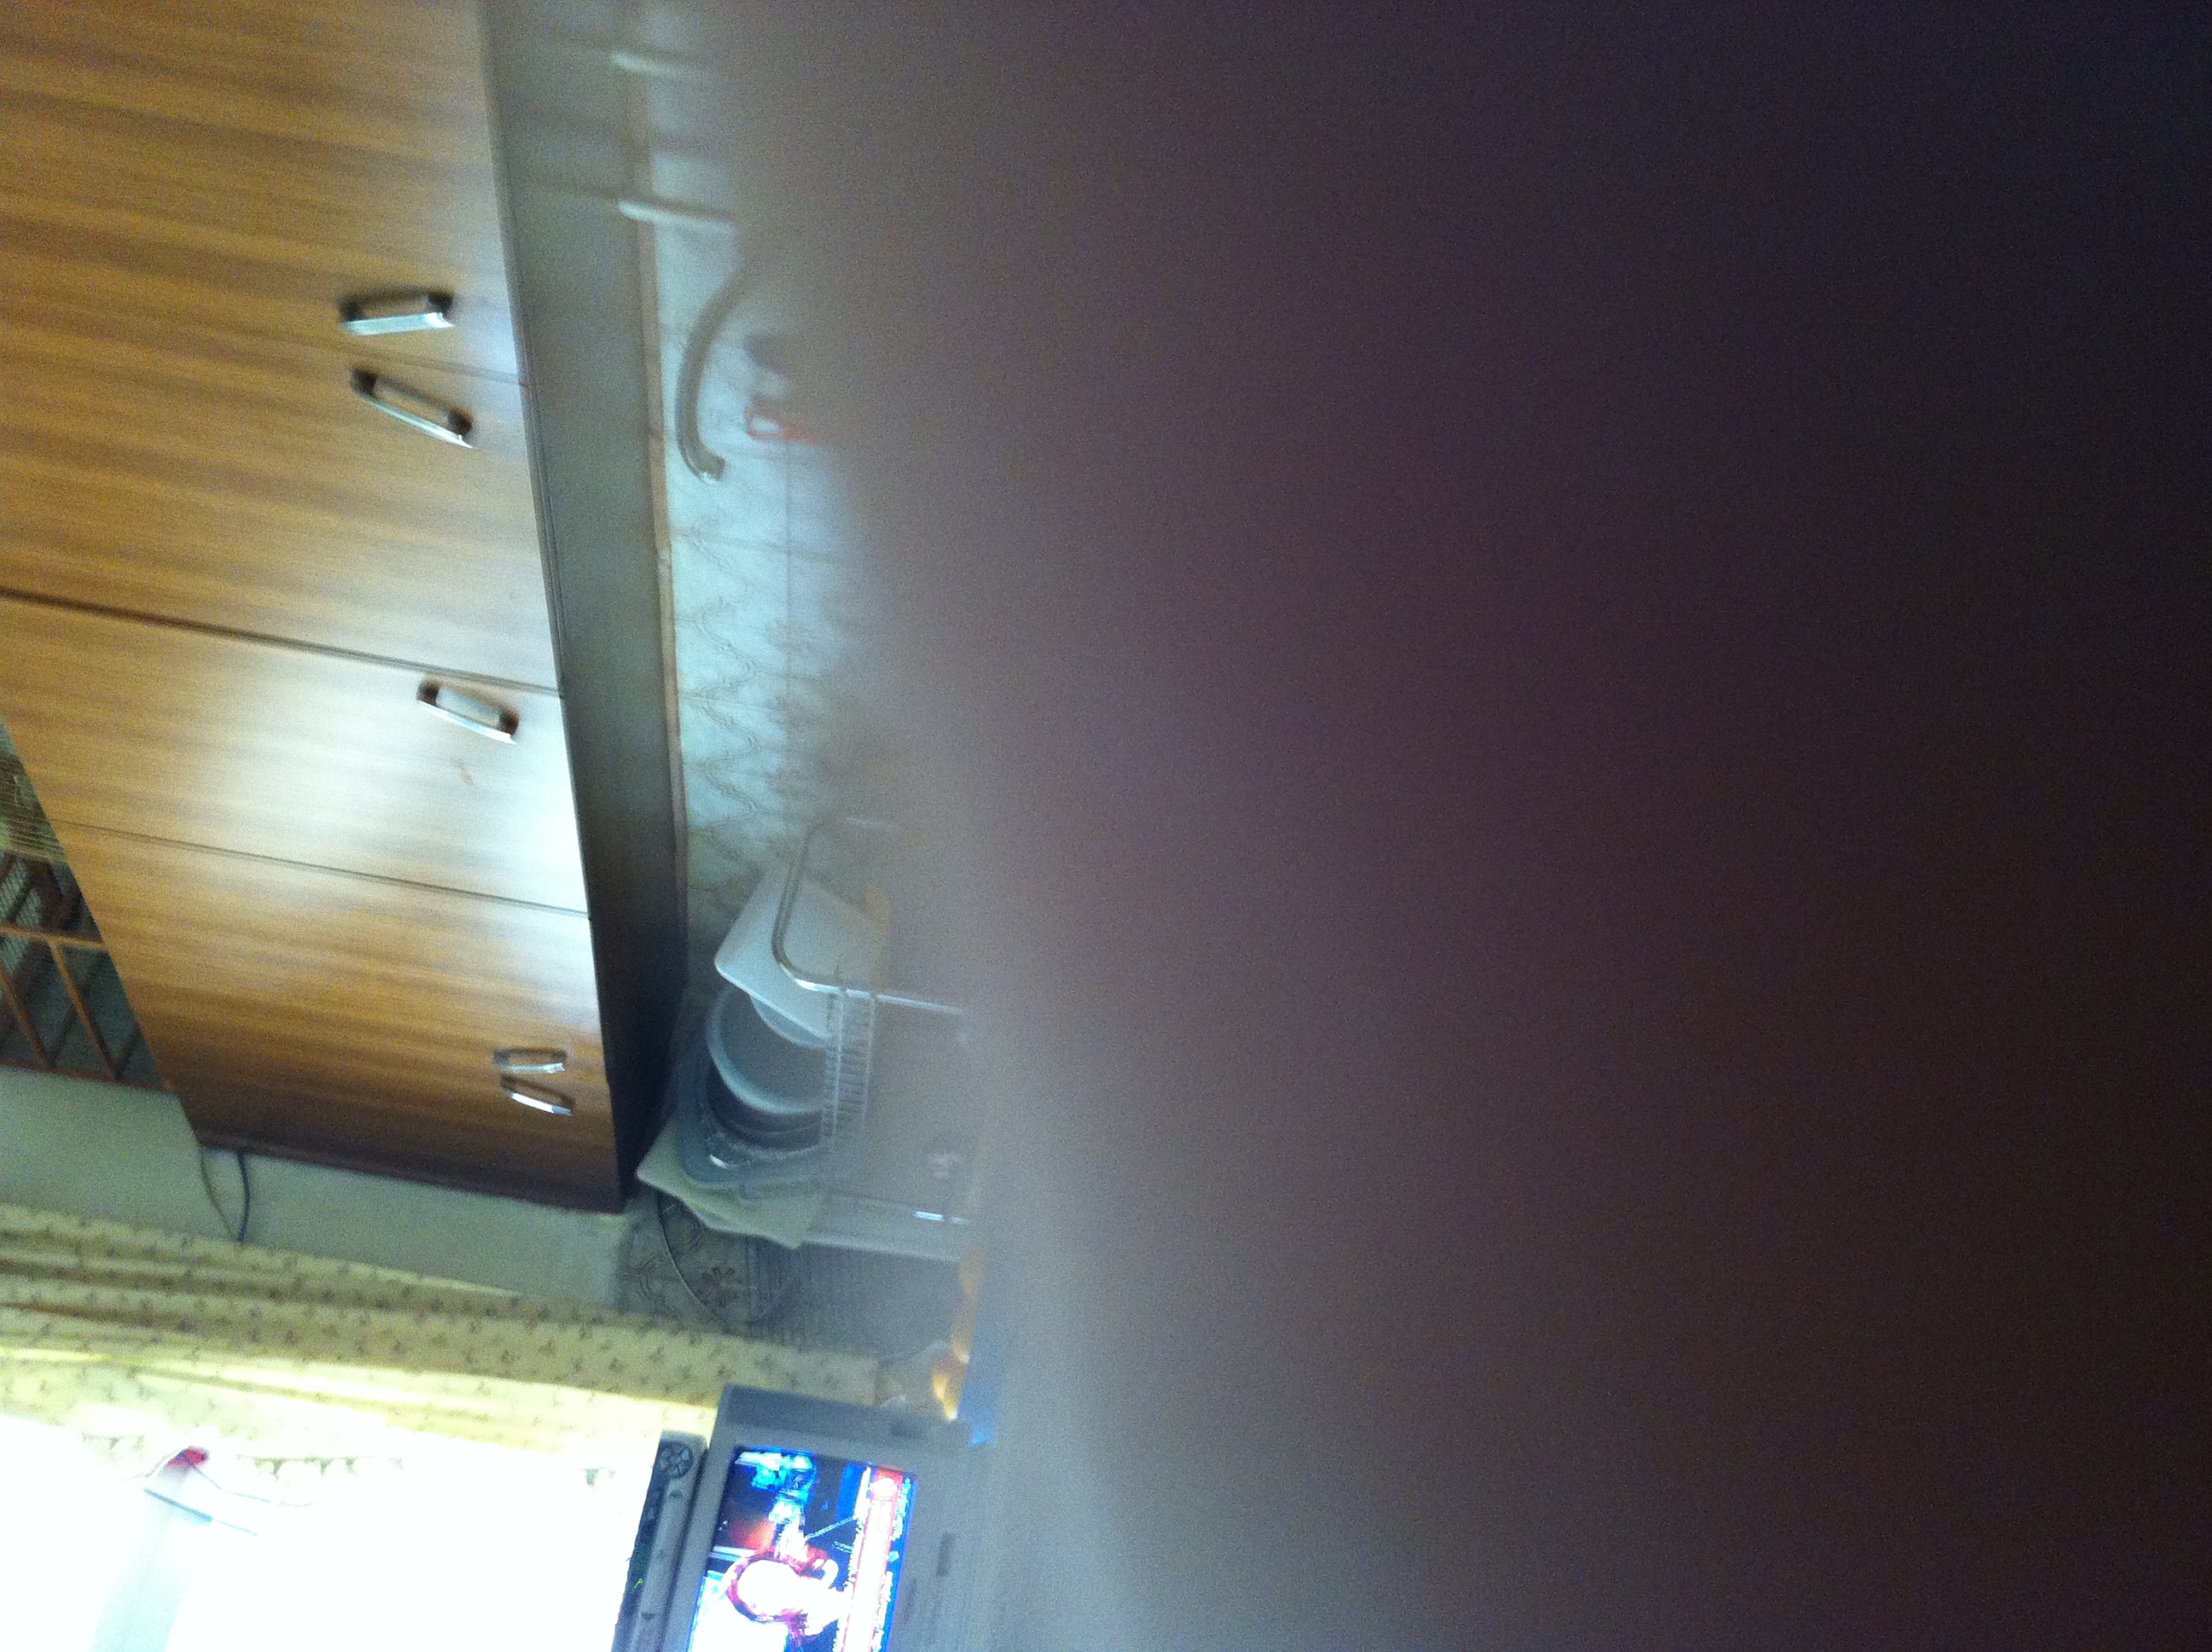Question: Hello is in front of me
Answer: unanswerable